Henri Christophe

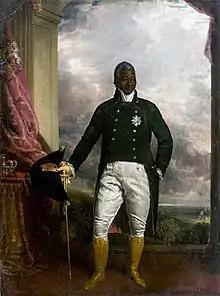
Portrait by Richard Evans,

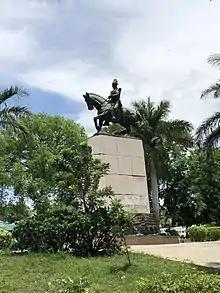
Equestrian statue of Henri Christophe in the Haitian capital Port-au-Prince

Henri Christophe (6 October 1767 – 8 October 1820) was a key leader in the Haitian Revolution and the only monarch of the Kingdom of Haiti.